Charles Clark Jamieson

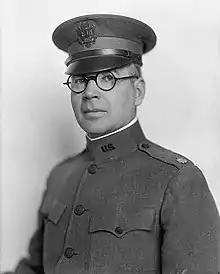
Harris and Ewing Collection, Library of Congress

Charles Clark Jamieson was a (November 3, 1866 – August 21, 1935) was an American engineer and officer in the United States Army. A veteran of World War I, he attained the rank of brigadier general during the war.